2016 Brickyard 400

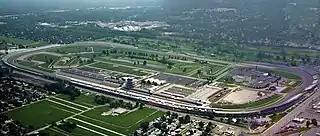
Indianapolis Motor Speedway, the track where the race will be held.

The Indianapolis Motor Speedway, located in Speedway, Indiana, (an enclave suburb of Indianapolis) in the United States, is the home of the Indianapolis 500 and the Brickyard 400. It is located on the corner of 16th Street and Georgetown Road, approximately west of Downtown Indianapolis.